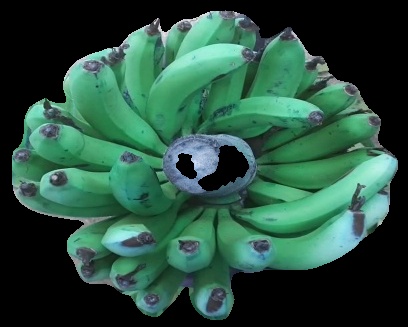
Variety: pachbale
Grade: grade2